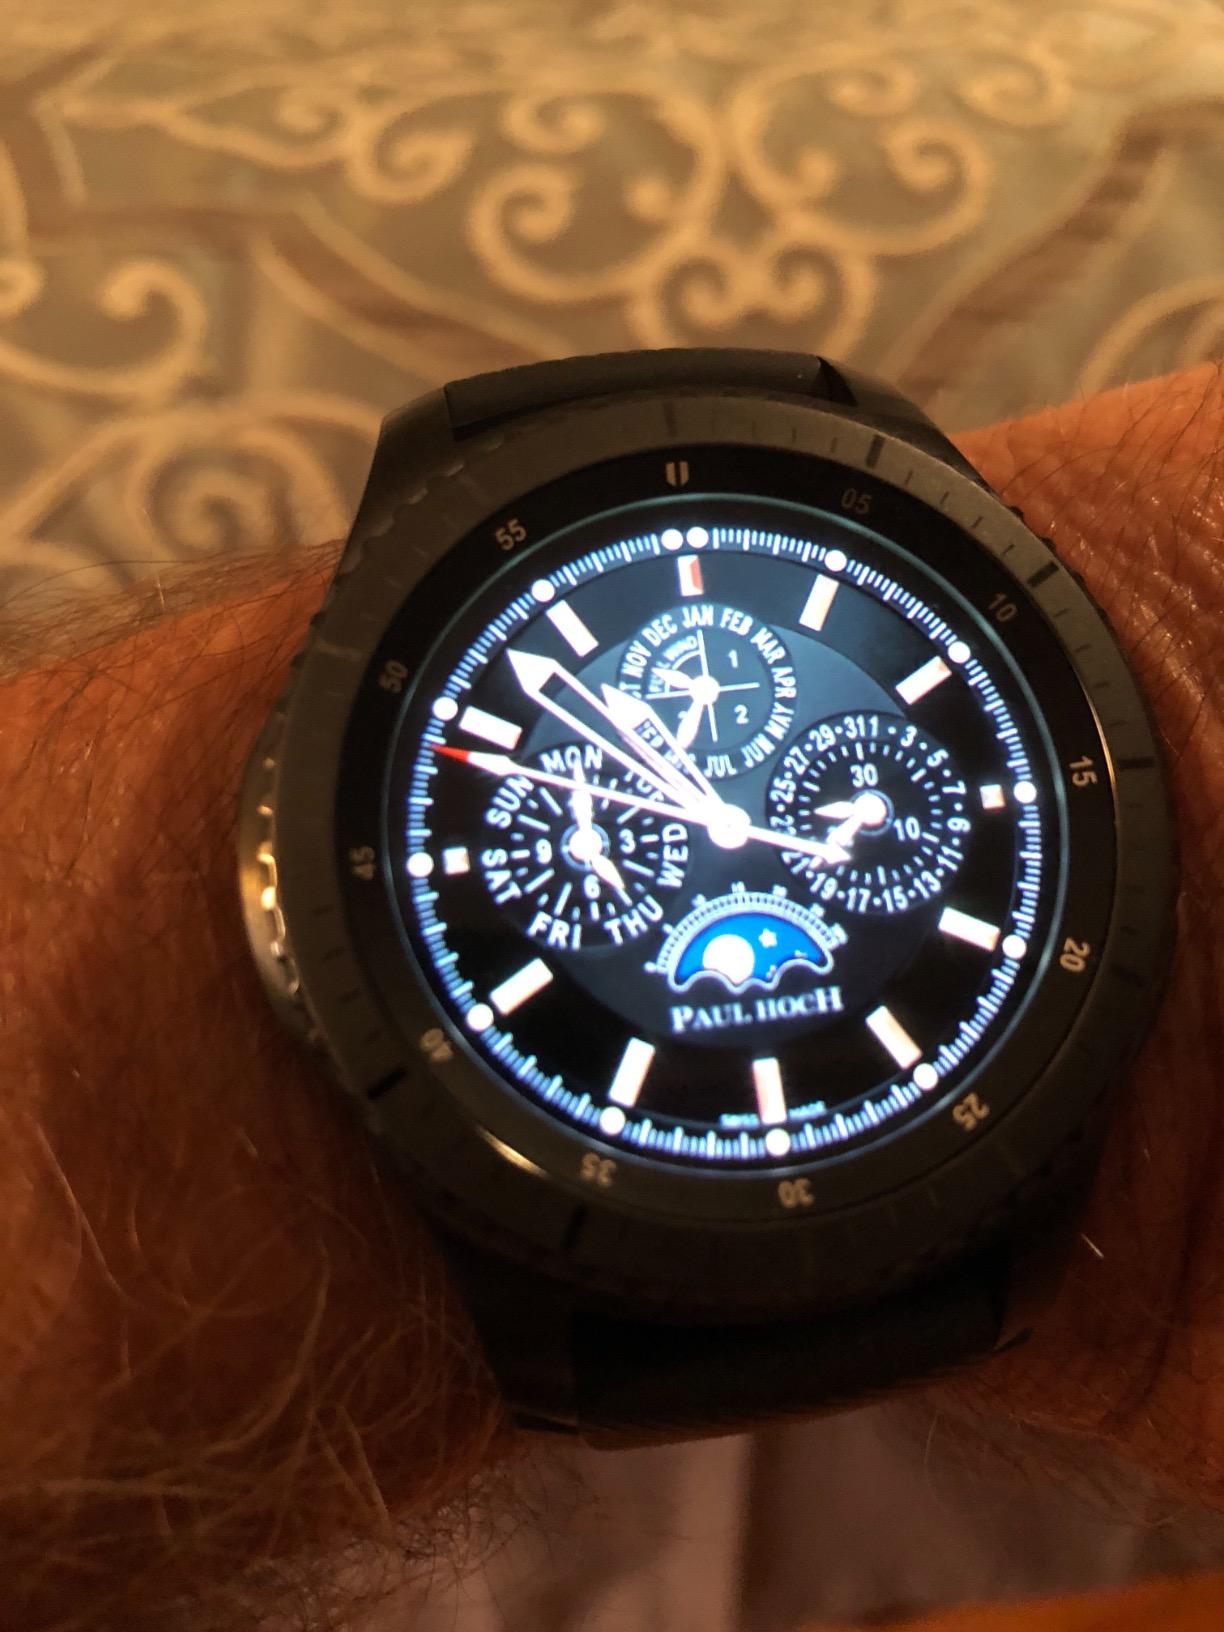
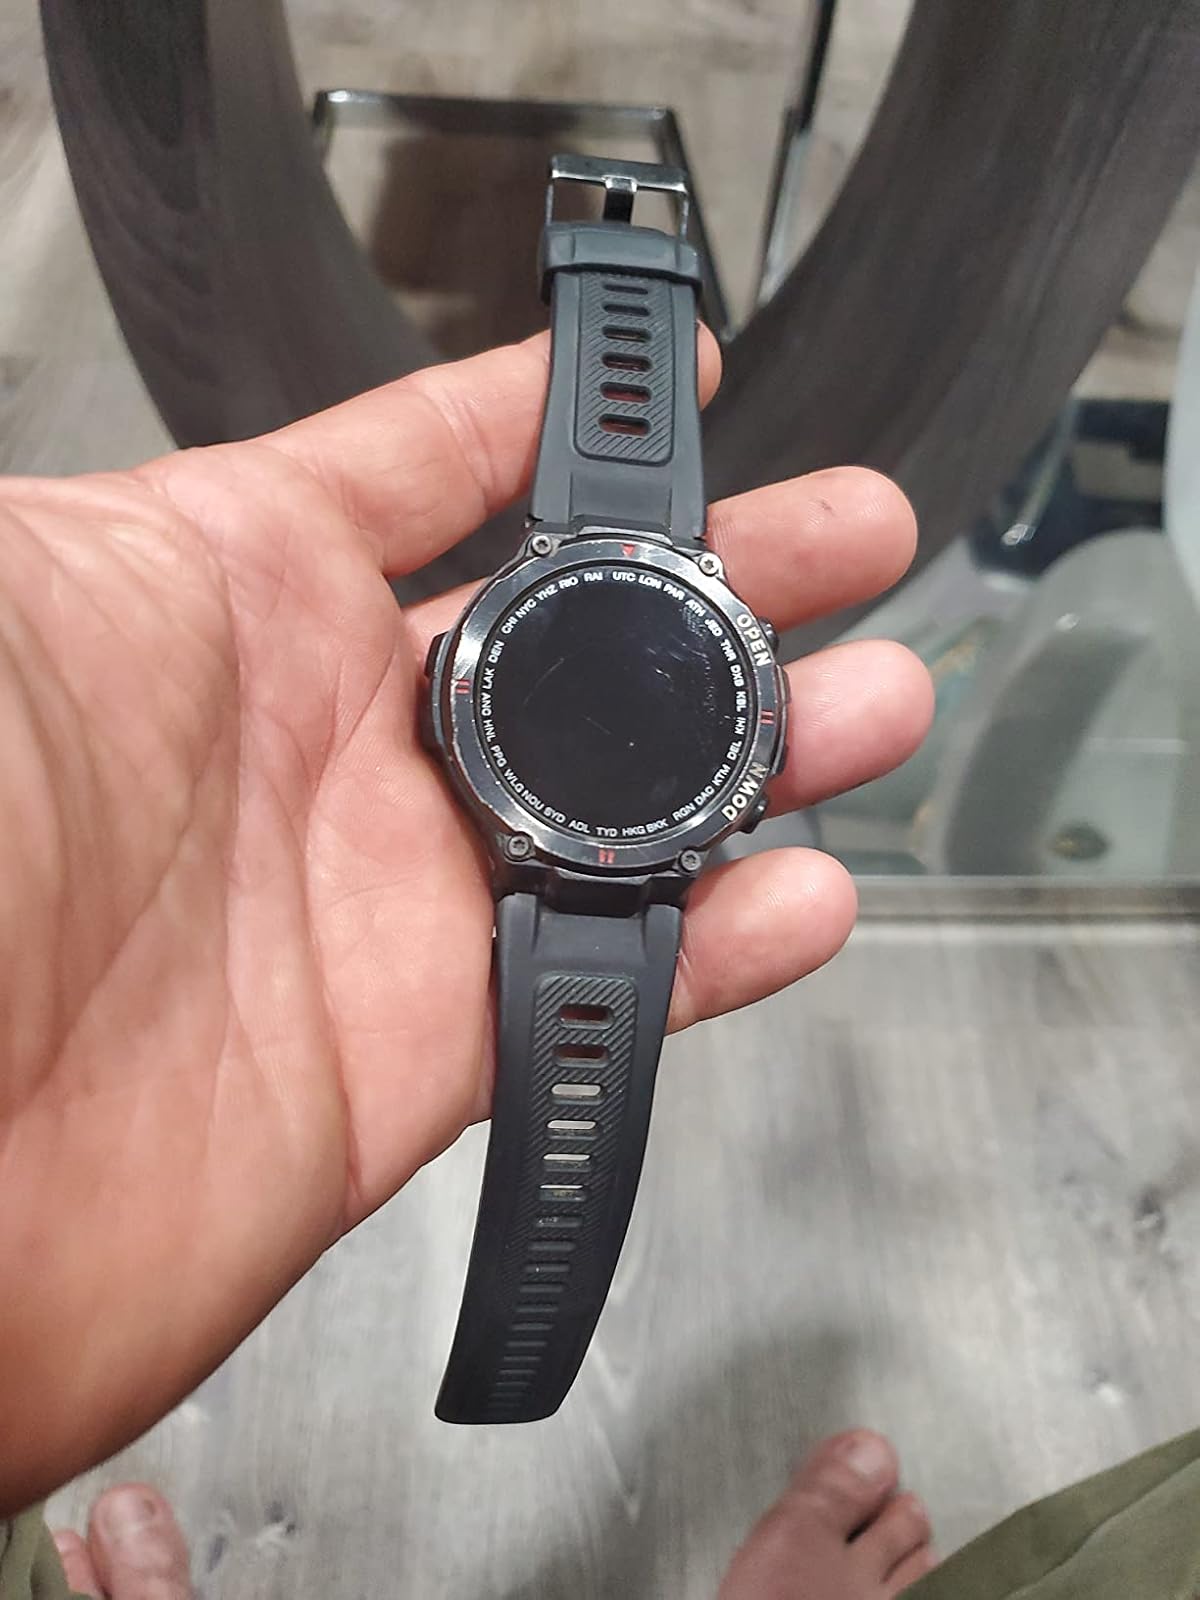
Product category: smartwatch
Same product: no